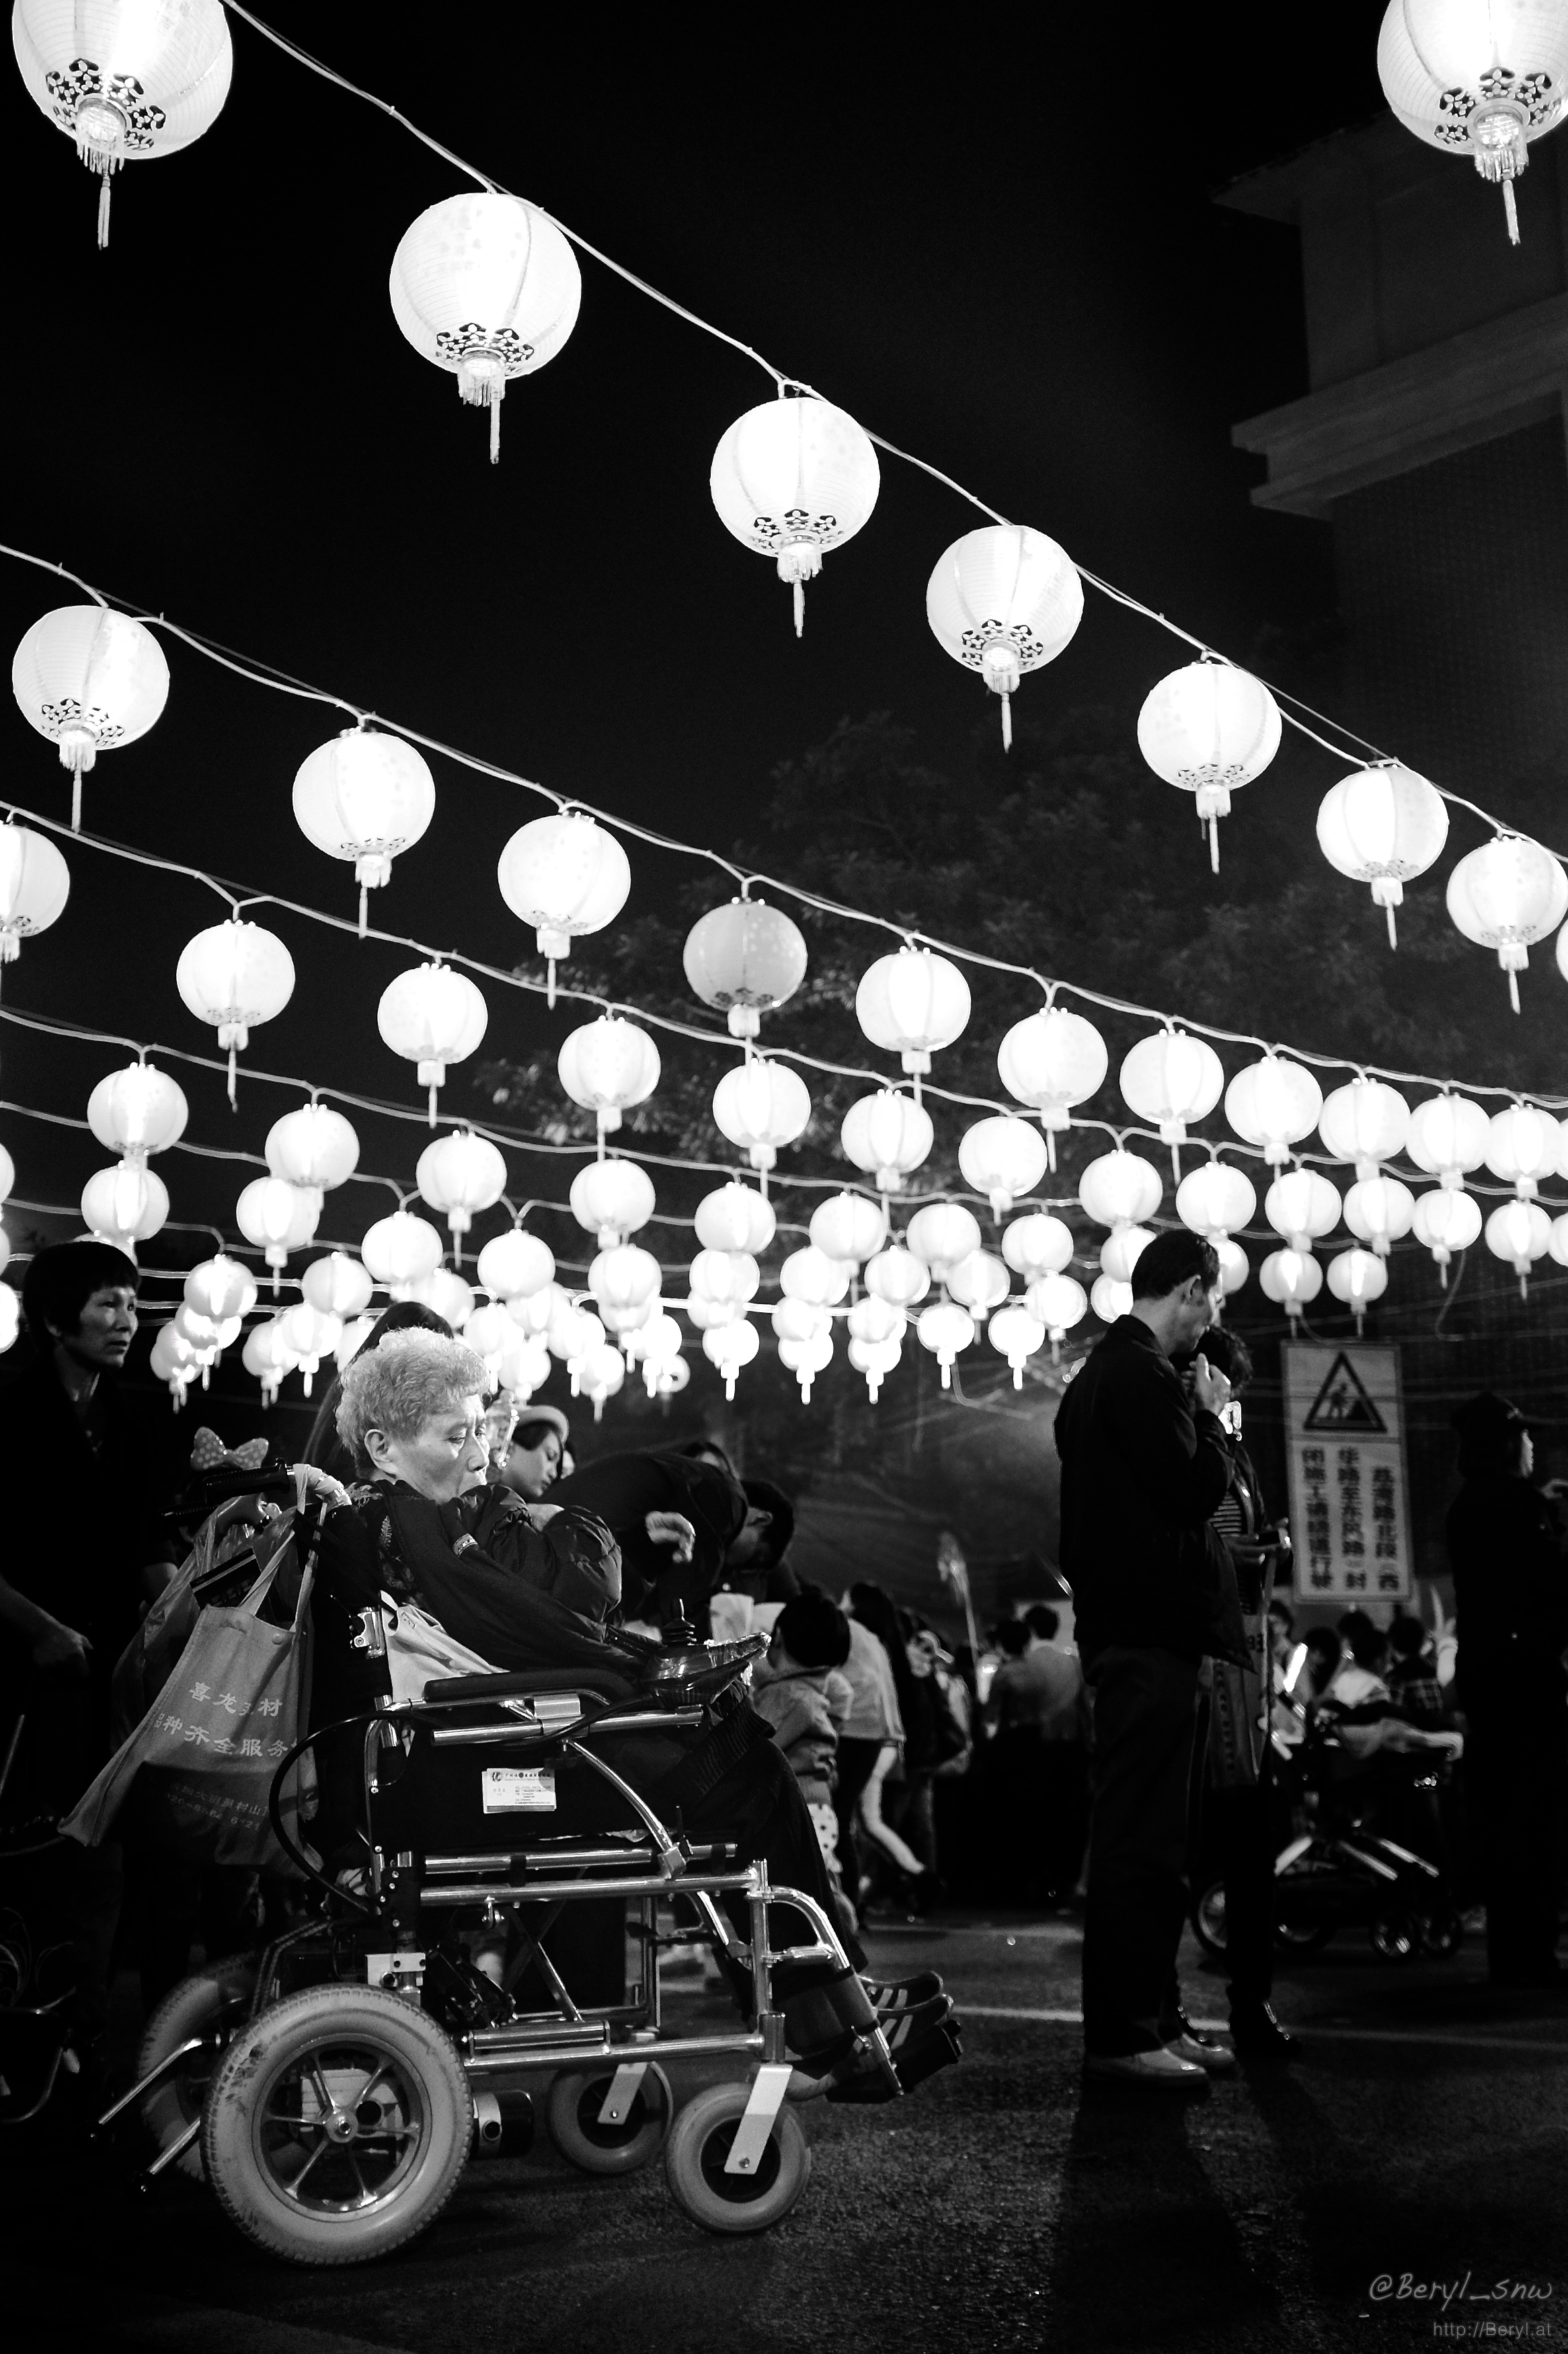
light, black and white, people, white, night, photography, fujifilm, spring, lantern, vehicle, sitting, darkness, black, monochrome, lady, festival, oldpeople, women, 35mm, wheelchair, photograph, elderly, shape, chinesenewyear, x100s, disabled, monochrome photography